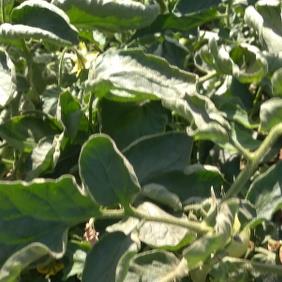
Crop: Tomato
Condition: virosis-d